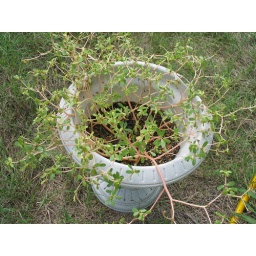
Some strange plant that just started growing in this pot !